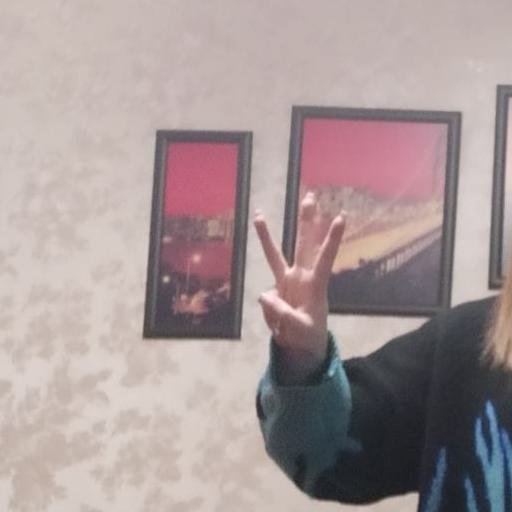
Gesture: three